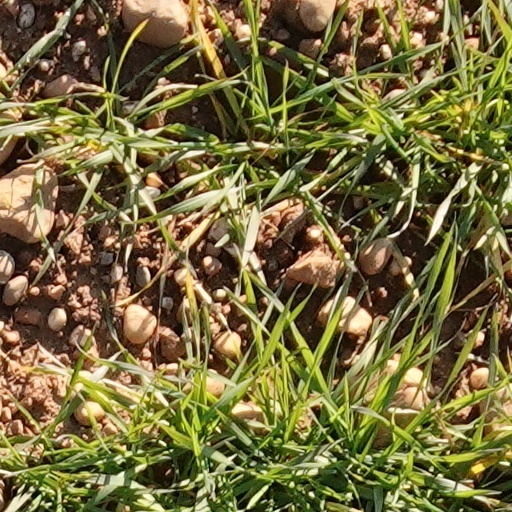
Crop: wheat